L'Opération Corned-Beef

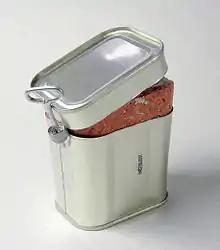
A can of corned beef

The film begins in Bogotá, Colombia. Captain Philippe Boulier, called 'Le Squale' (The Shark) (Jean Reno), is monitoring the actions of Augusto Zargas (André Schmit), a former Argentinian colonel and current arms dealer.